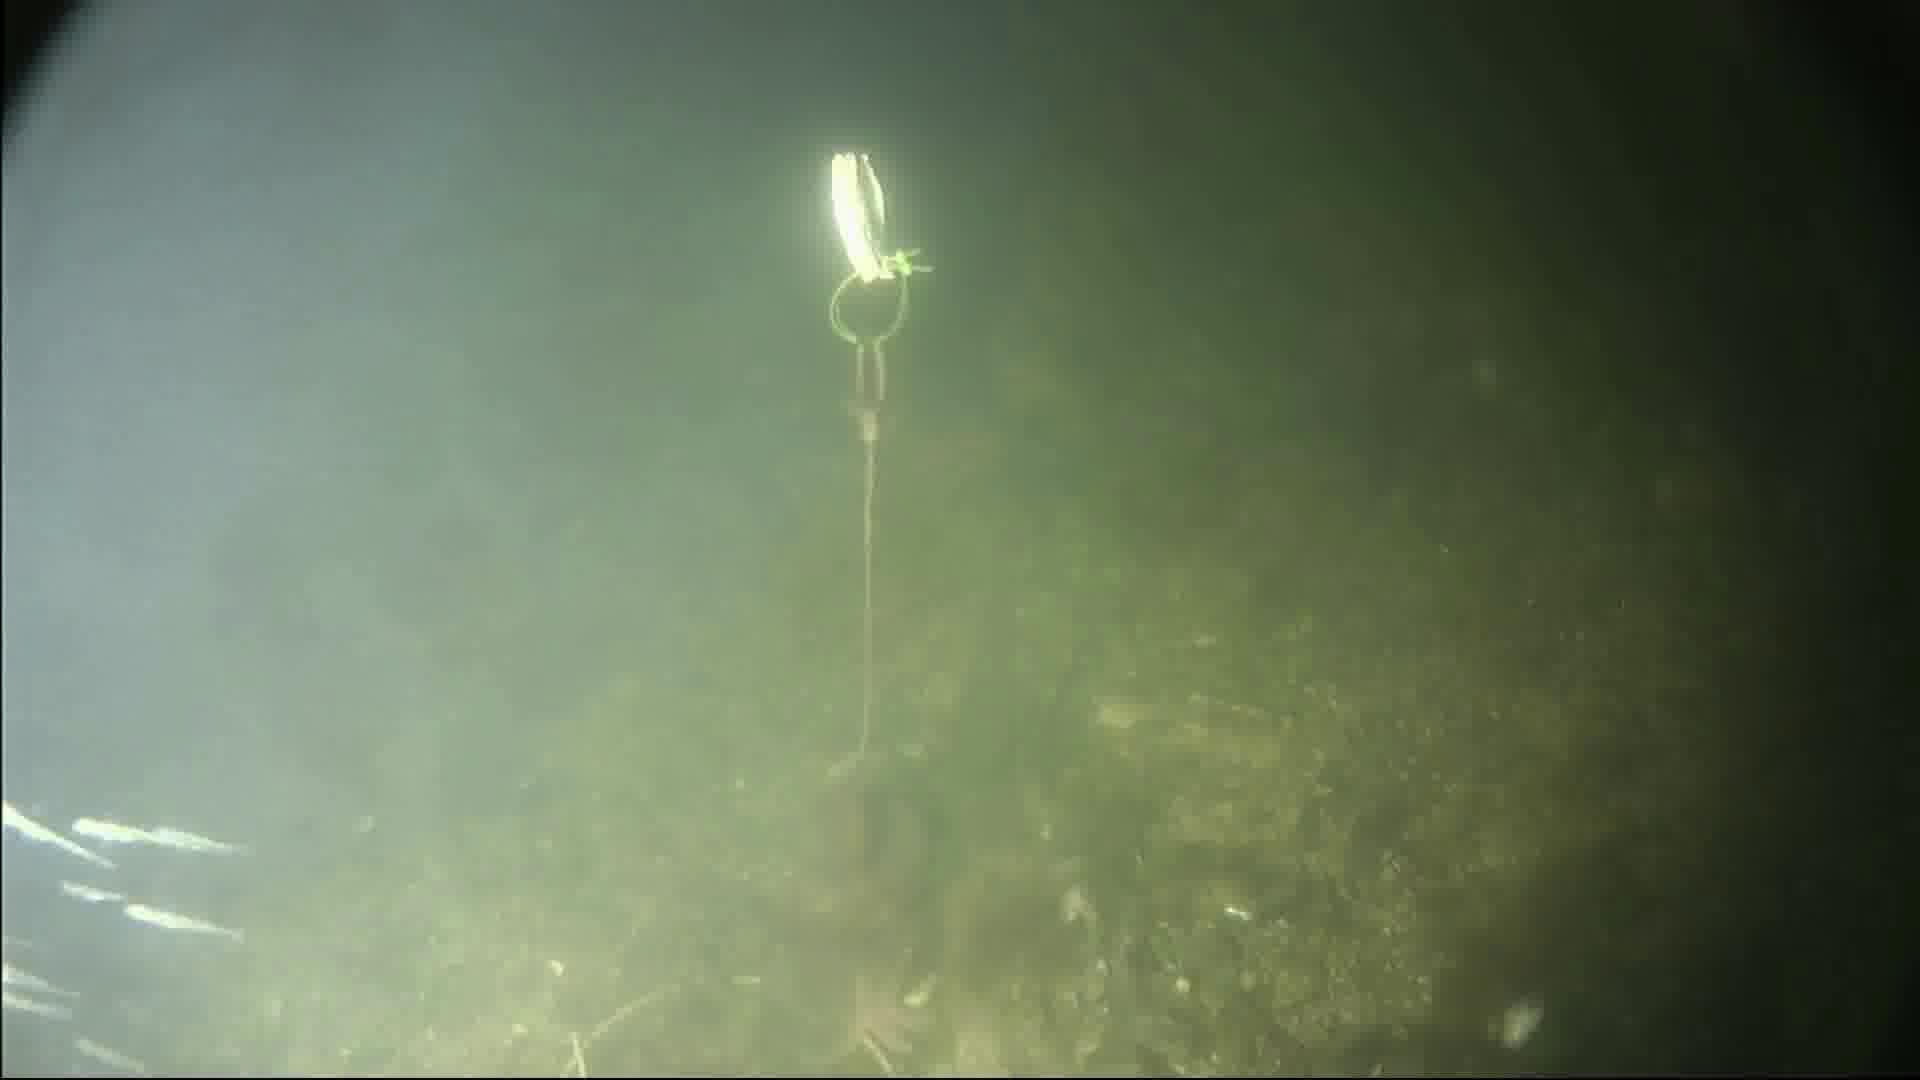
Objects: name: starfish
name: crab
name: small_fish